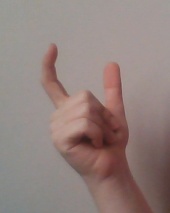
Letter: nun